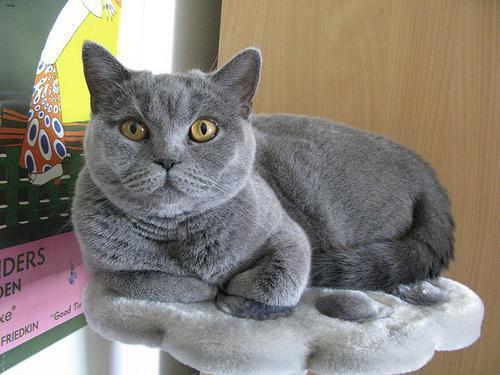
British Shorthair